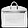
Label: Bag